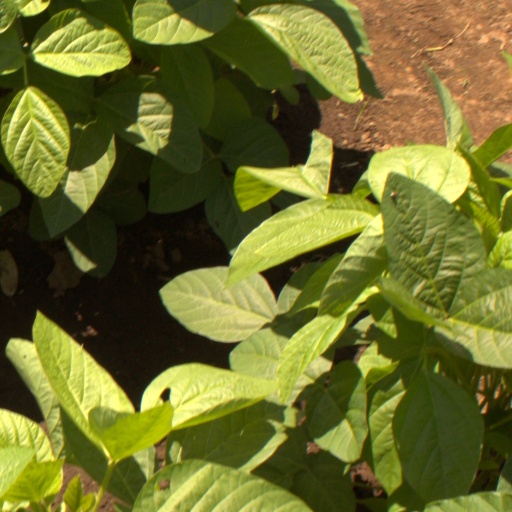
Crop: soybean